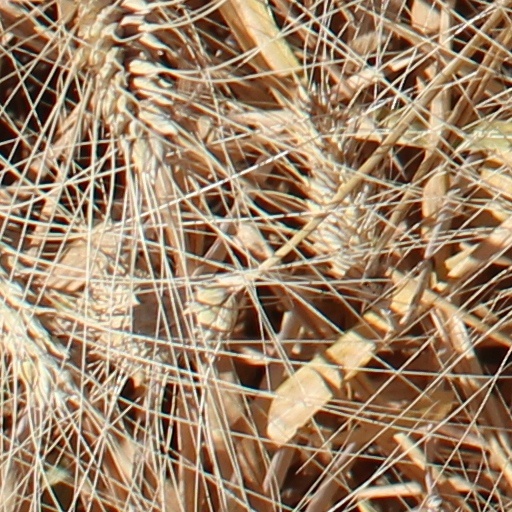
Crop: wheat